Question: Please indicate a possible affordance area of the drink_with_cup that can be used for holding
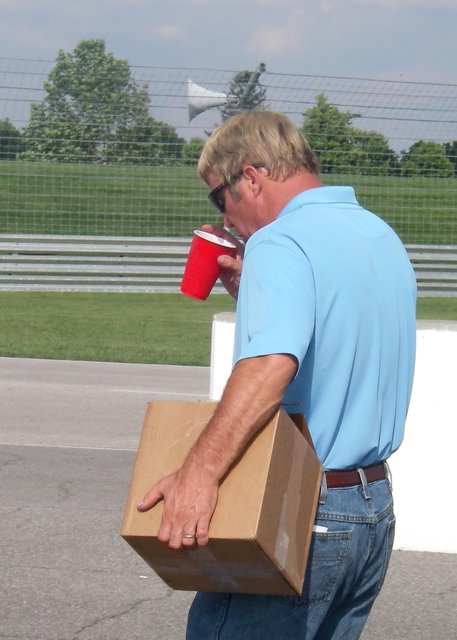
Answer: [177.372, 227.368, 237.523, 298.346]